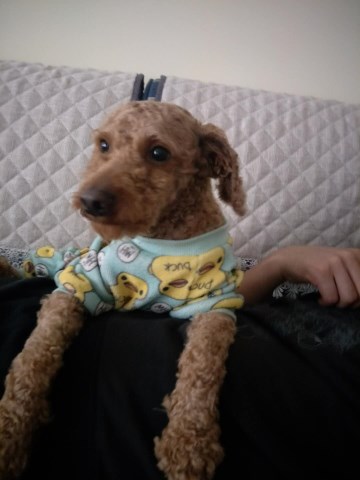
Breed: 7449-n000128-teddy